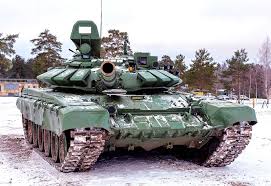
Label: Tank